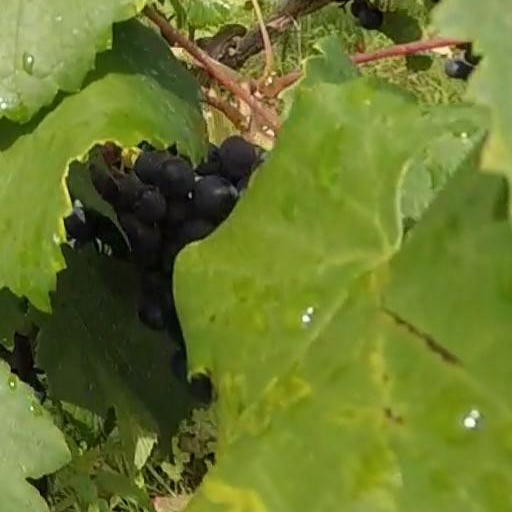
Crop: grape